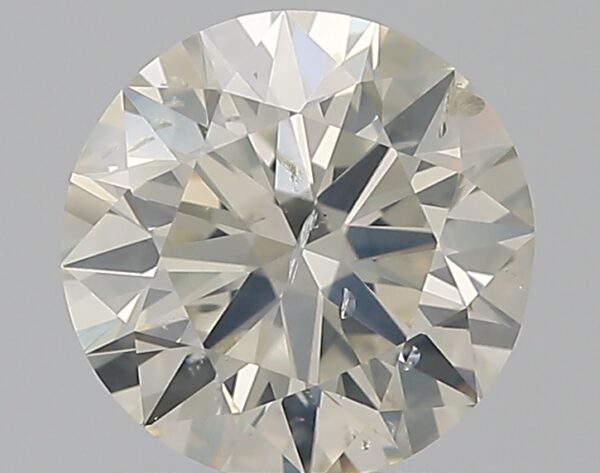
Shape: round
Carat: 1.2
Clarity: SI2
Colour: I
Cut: EX
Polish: VG
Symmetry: VG
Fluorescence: VSL
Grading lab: IGI
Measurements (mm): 6.9 x 6.85 x 4.18